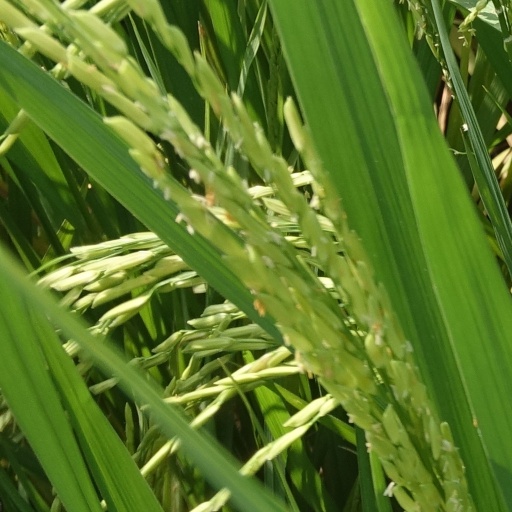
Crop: rice